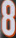
Number: 8